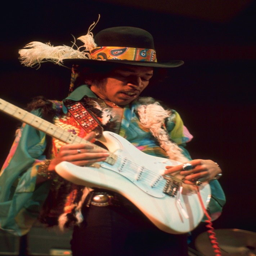
hard rock artist was an artist in his music and his style of clothing !